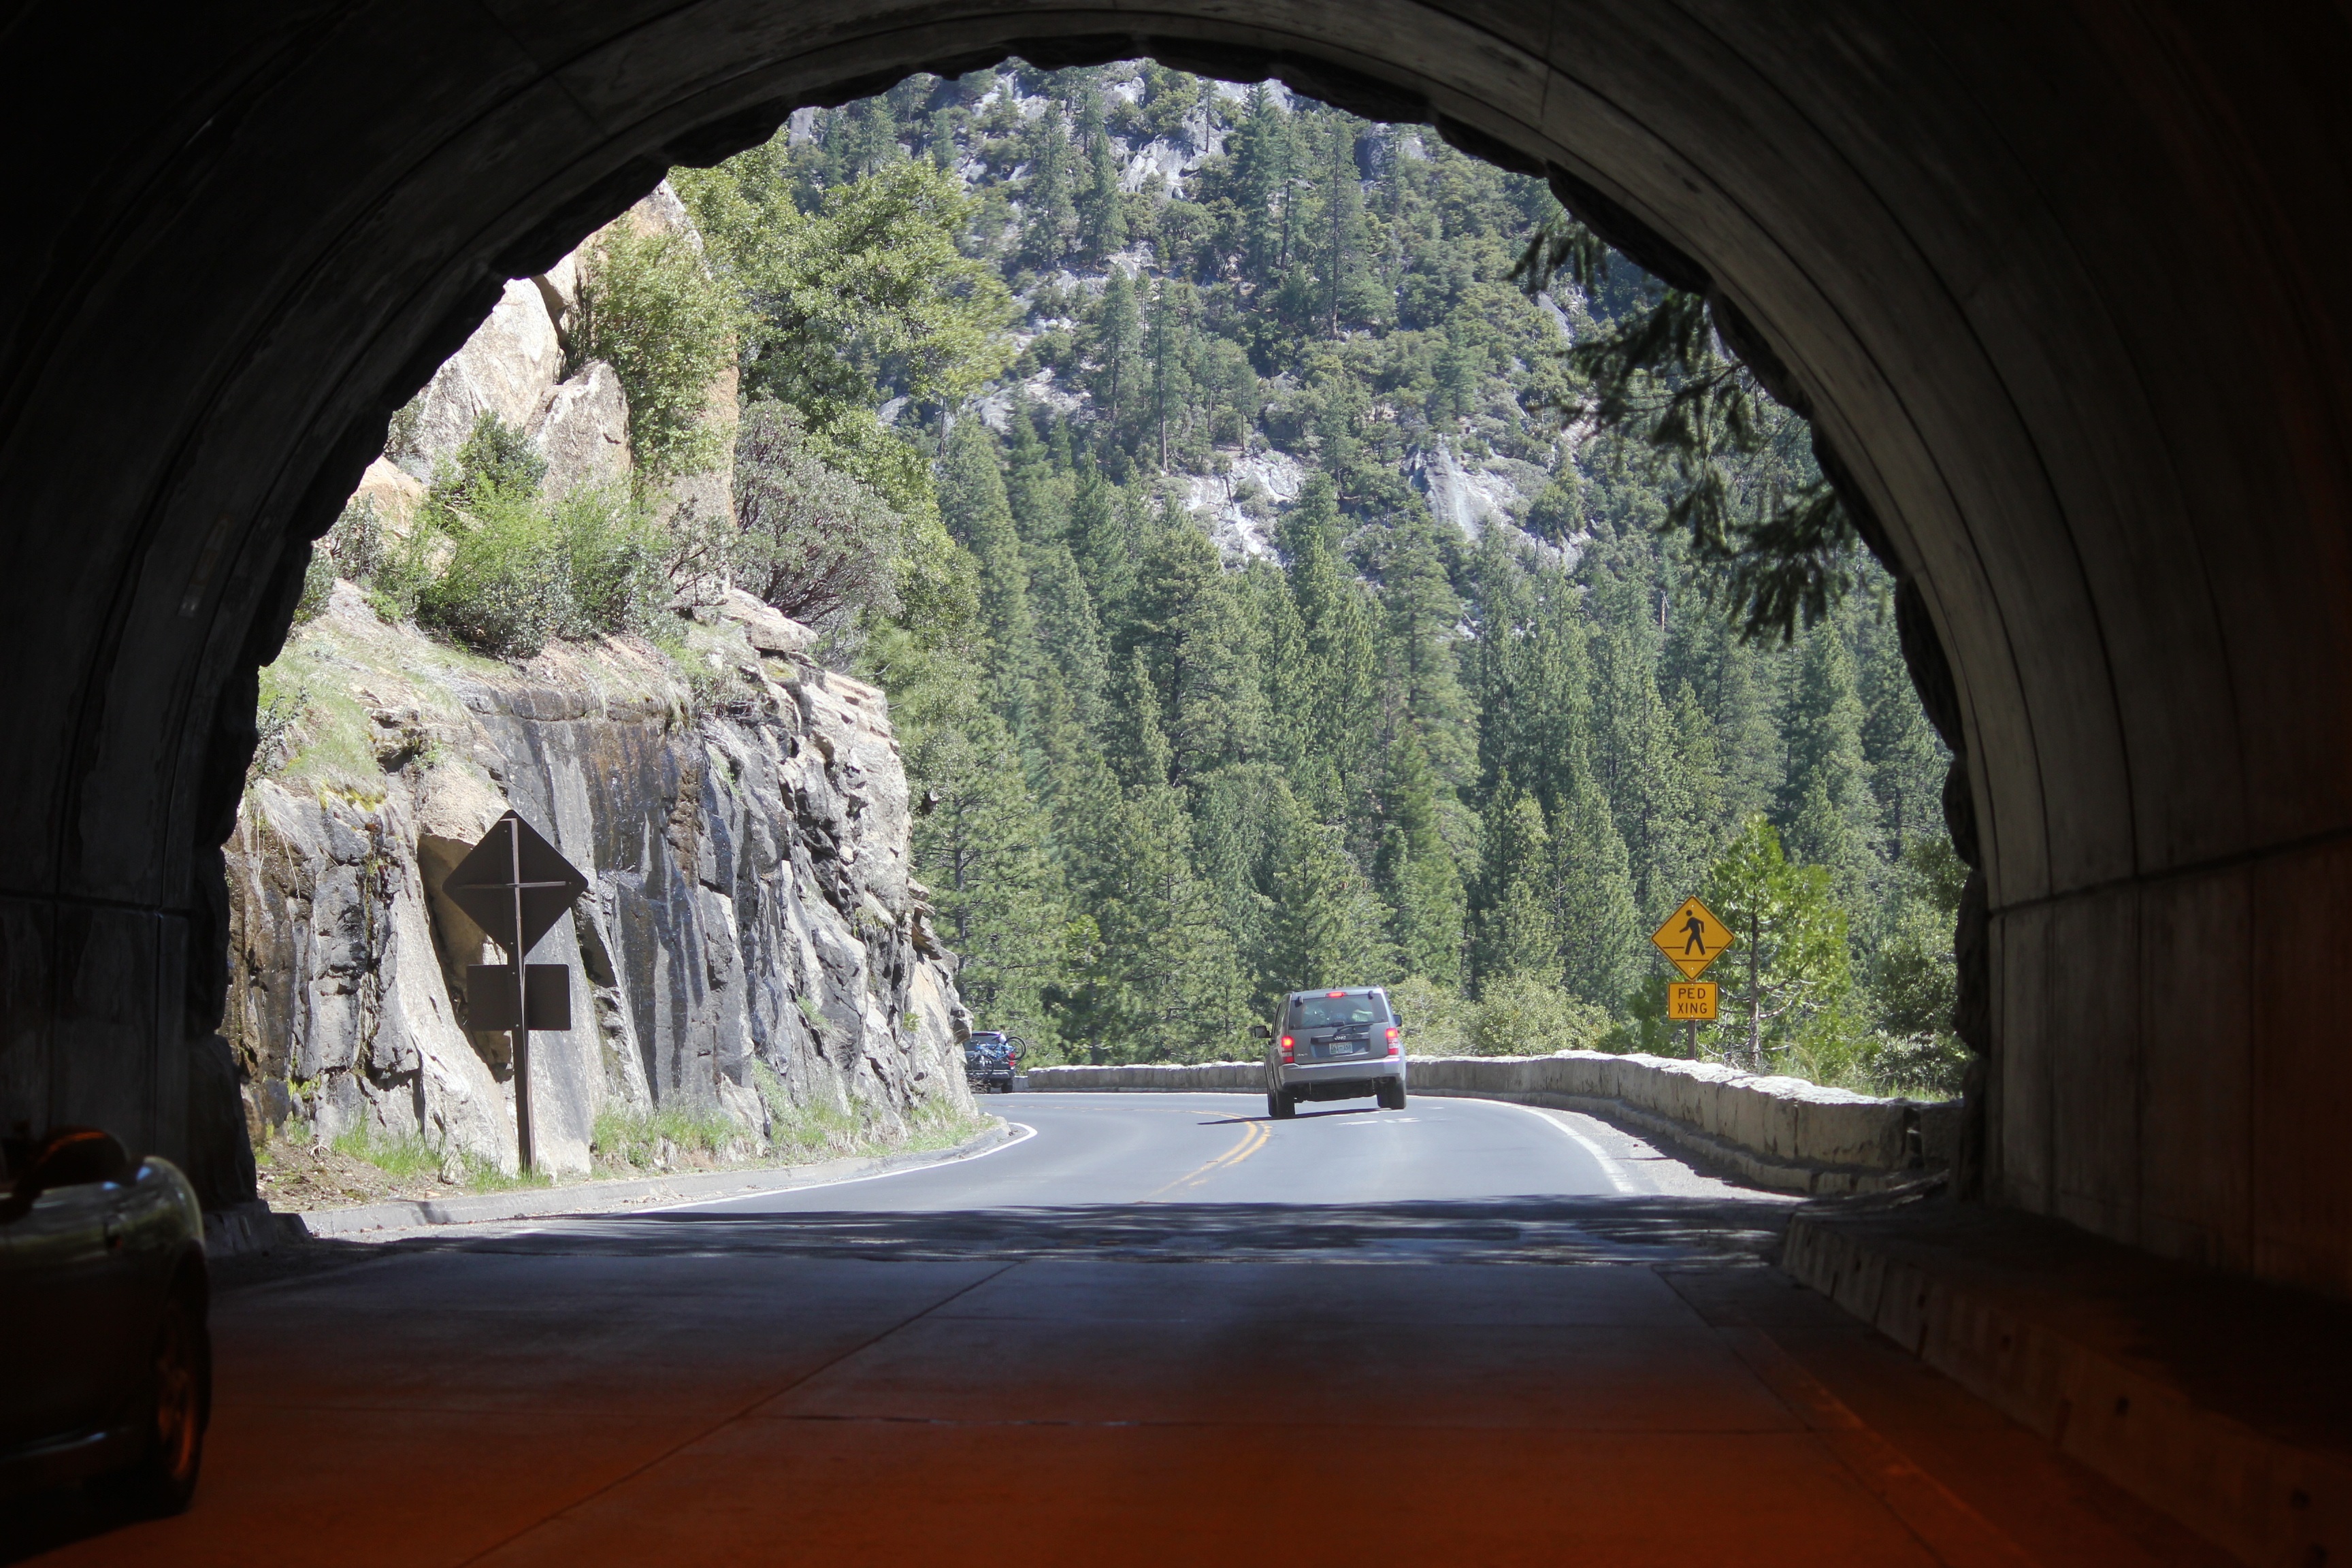
light, bridge, car, tunnel, arch, infrastructure